Outdoor candle

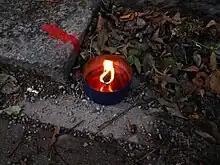
A lit outdoor candle

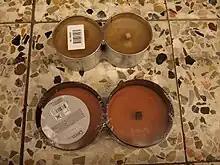
Two types of unopened packaged outdoor candle

An outdoor candle, which is also known a pitch torch or a garden candle is candle similar to a tealight except that it is larger (usually wide) and lit outside. Outdoor candles are commonly found in Scandinavia, and are used as an outdoor decoration in private gardens, graves or on the side of roads or paths. They are made from paraffin in a metal cup with a -thick wick, which heats up to . Due to this heat, and the fact that they are designed to be weatherproof, they have to be properly snuffed out with a snuffer.